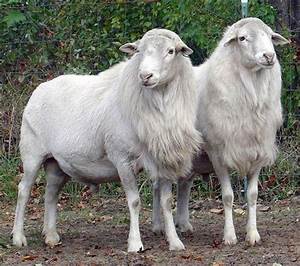
Label: sheep